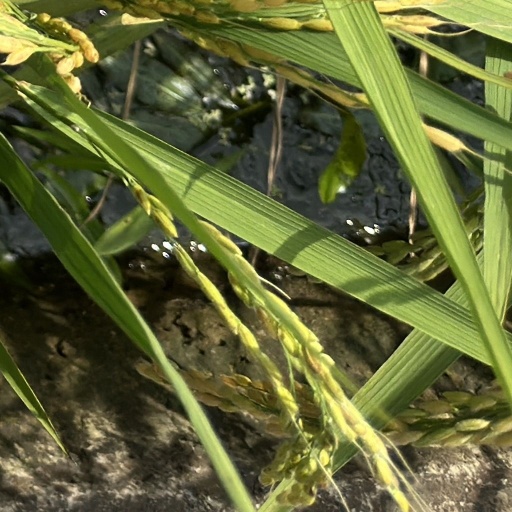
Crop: rice